Strategic Railway Embankment

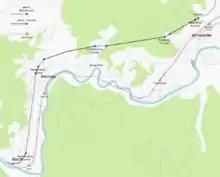
Ahrweiler–Rech line

The route between Liblar and Ringen was used for the construction of the A 61 autobahn. A viaduct and five railway tunnels were required at Ahrweiler for the line to descend the 100 metres down to the Ahr Valley Railway. Some tunnels have been blown up or now serve to store material.